List of Billboard Mexico Airplay number ones

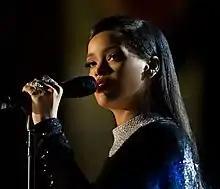
Barbadian singer Rihanna "(pictured in 2014)", has reached number-one twice.

Mexico Airplay was a weekly record chart published by "Billboard" magazine since 2011 for singles receiving airplay in Mexico. According to "Billboard"s electronic database, the first chart was published on January 17, 2009. In 2011, "Give Me Everything" by Cuban-American rapper Pitbull featuring Ne-Yo, Afrojack and Nayer, reached number one. The track also peaked at the top of the American "Billboard" Hot 100. The same year, American performers Maroon 5 featuring Christina Aguilera also peaked at number one in Mexico and in the United States with "Moves like Jagger". In 2012, Mexican band Jesse & Joy peaked at number one on this chart and the Mexican Espanol Airplay with the song "¡Corre!" that also won the Latin Grammy Awards for Record of the Year and Song of the Year in 2012.